Aaron Payas

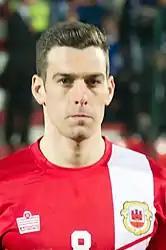
Aaron Payas at the Victoria Stadium in March 2014

Aaron Payas (born 24 May 1985) is a Gibraltarian footballer who plays for Bruno's Magpies previously and the Gibraltar national team, where he plays as a midfielder.